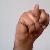
The image shows a hand gesture representing the letter 'N' in Indian Sign Language.